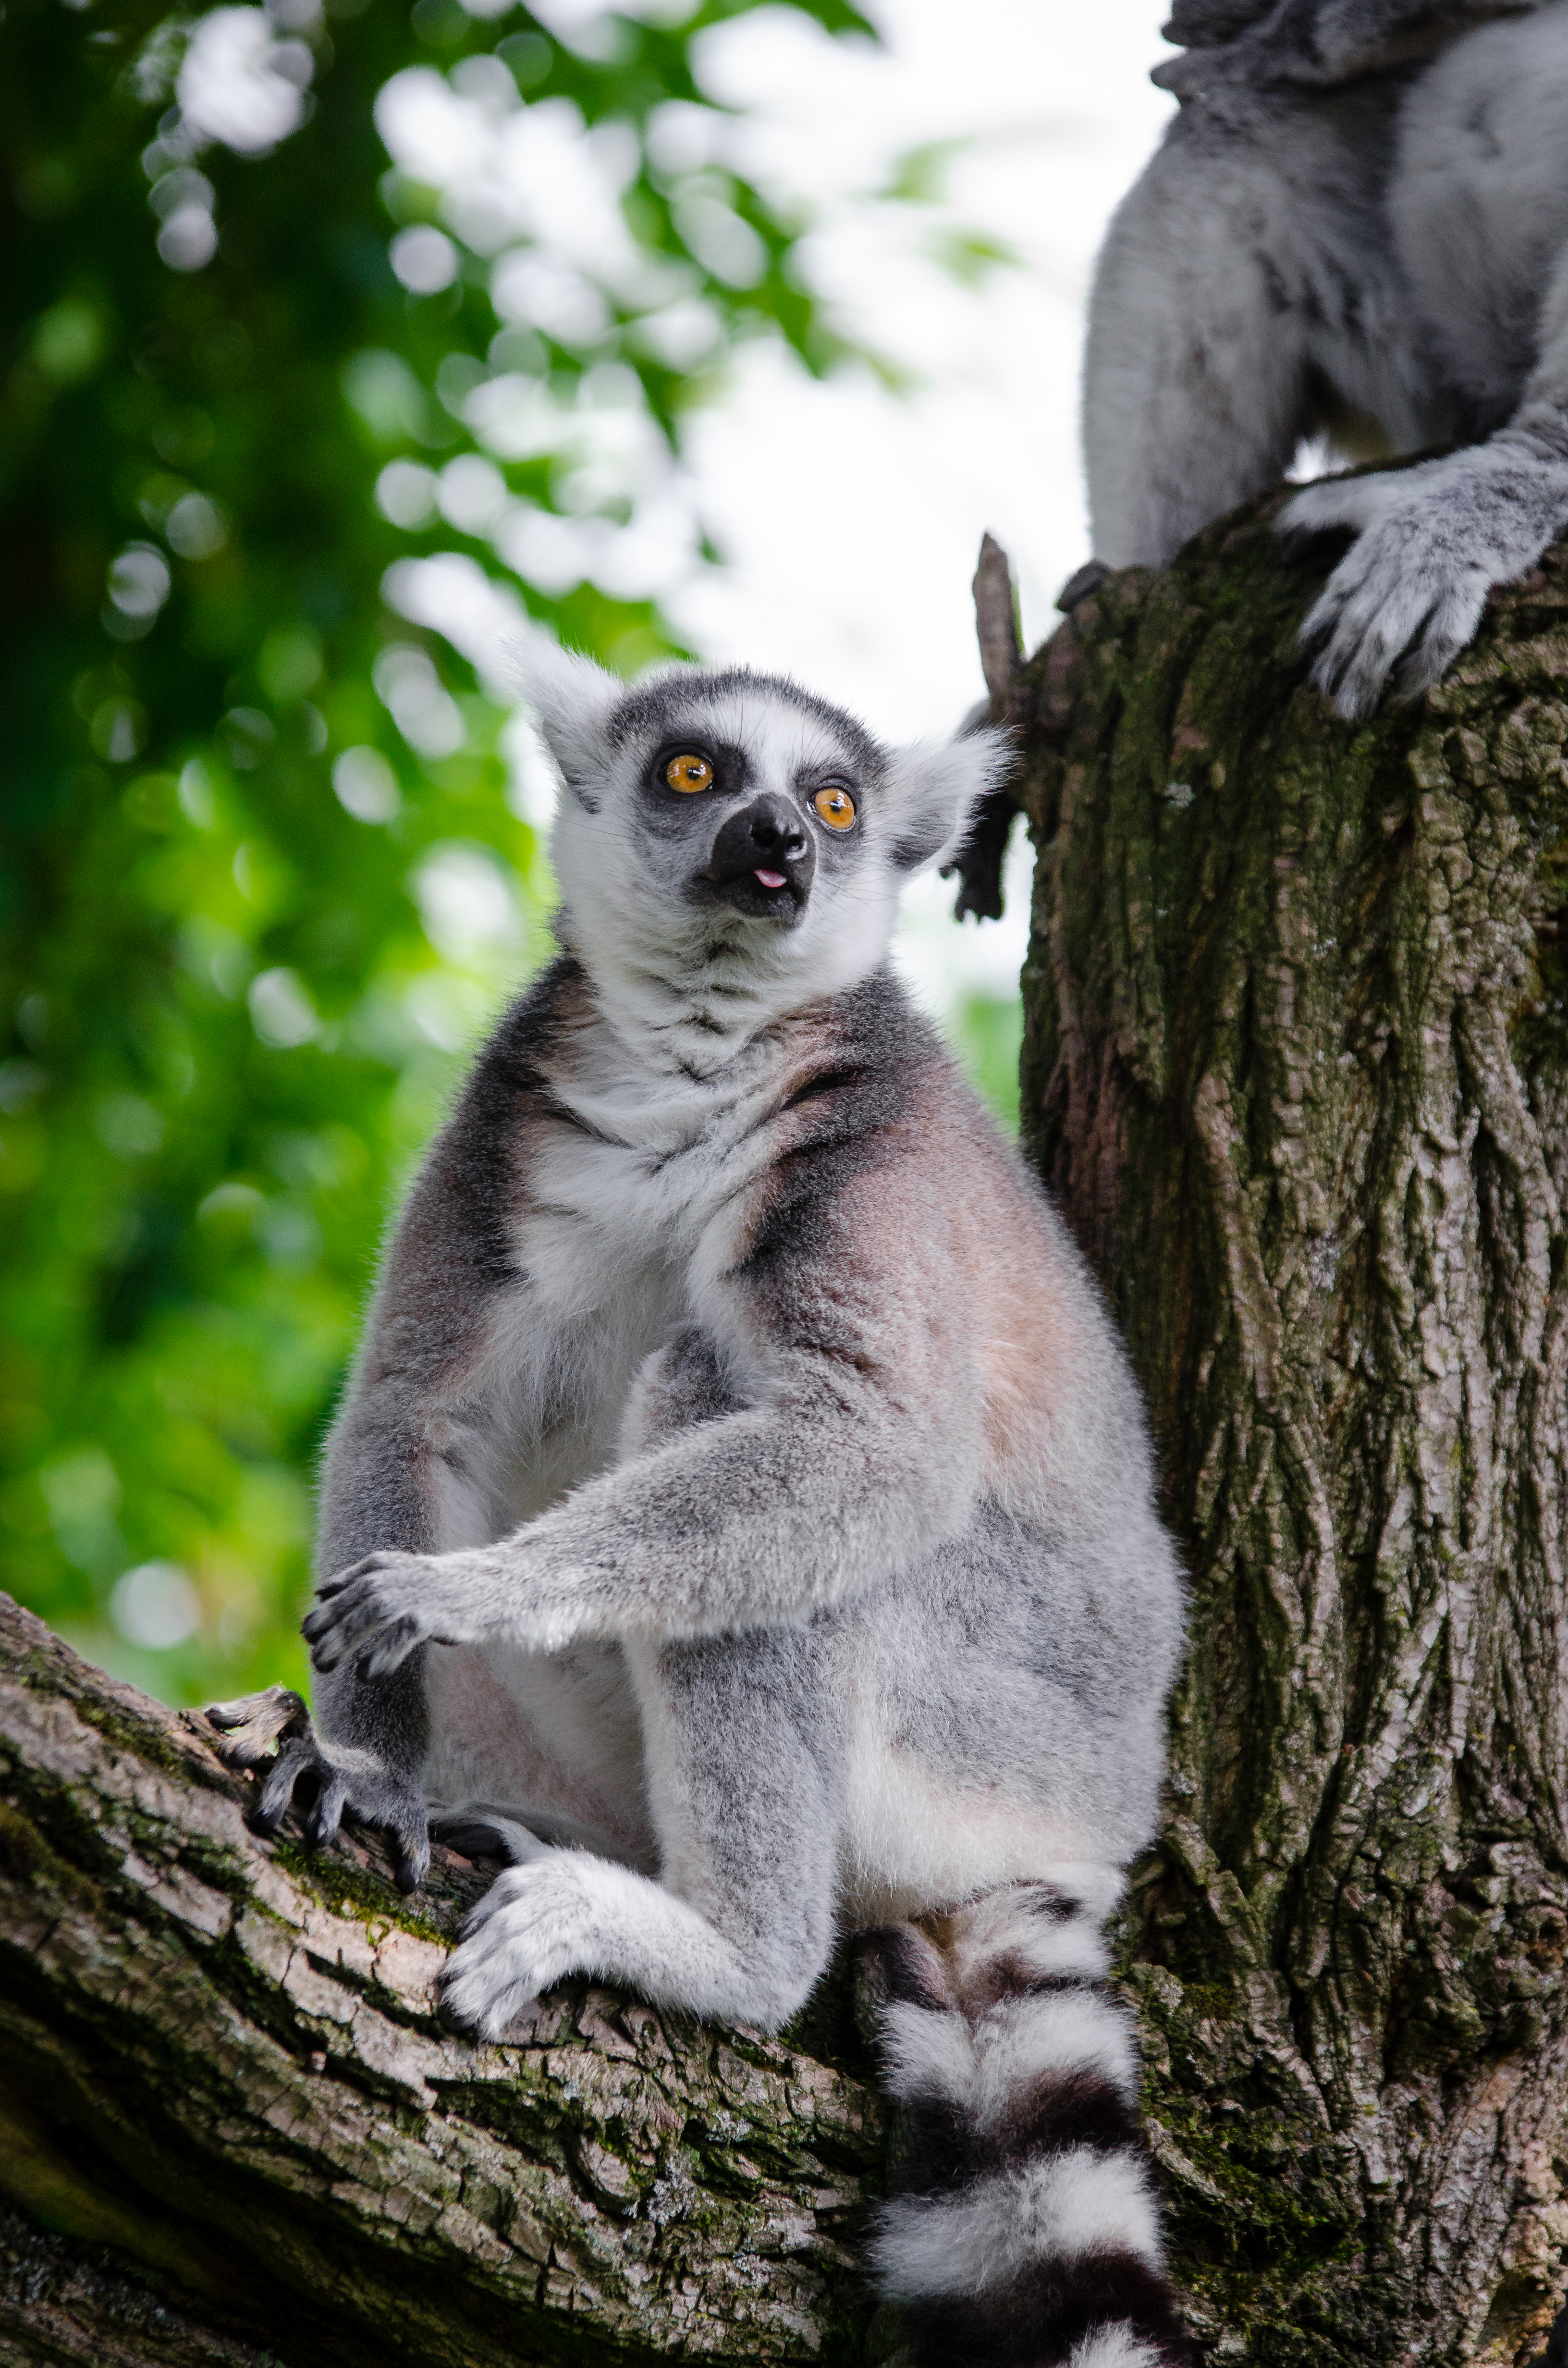
animal, wildlife, zoo, mammal, fauna, primate, madagascar, vertebrate, lemur